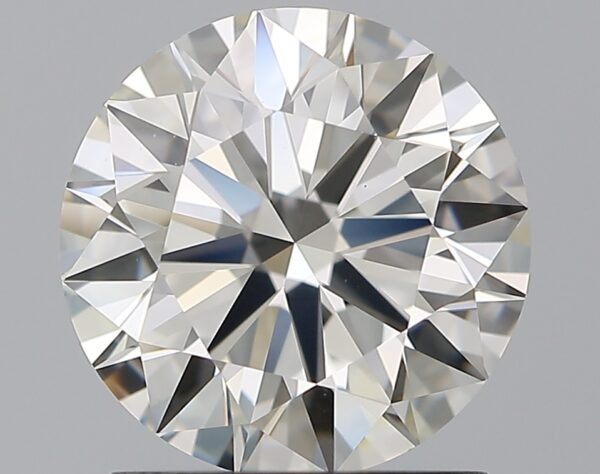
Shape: round
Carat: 1.5
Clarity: VVS2
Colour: J
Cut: EX
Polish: EX
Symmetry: EX
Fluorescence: N
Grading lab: GIA
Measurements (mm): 7.31 x 7.35 x 4.49